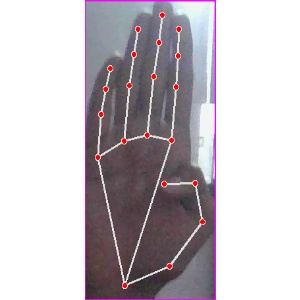
अक्षर: झ